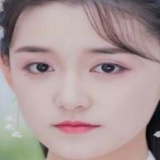
diễn viên Tưởng Y Y